Yermak Timofeyevich

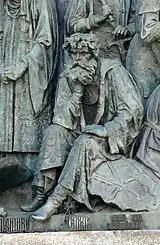
Yermak on the Millennium of Russia monument in Novgorod

Yermak used the Ostyak tributes to feed his band of Cossacks throughout the winter. However, these supplies proved to be insufficient, and the Cossacks soon ventured into the wilderness to fish and hunt. The Cossacks' task was not without trouble, as although Yermak had defeated the Tatars they continued to harass the Cossacks, preventing Yermak from establishing complete control over the region. The Tatars struck a decisive blow on December 20, when a Cossack party of twenty men were discovered and slain. Upon their failure to return, Yermak left the city to investigate, eventually finding that Mahmet-kul had recovered from their earlier battle and was responsible for the Cossacks' murder. Yermak then entered into battle with Mahmet-kul and his forces, defeating him once again.